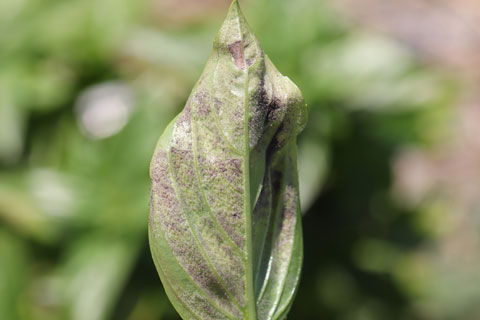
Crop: unknown
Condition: basil_basil_downy_mildew